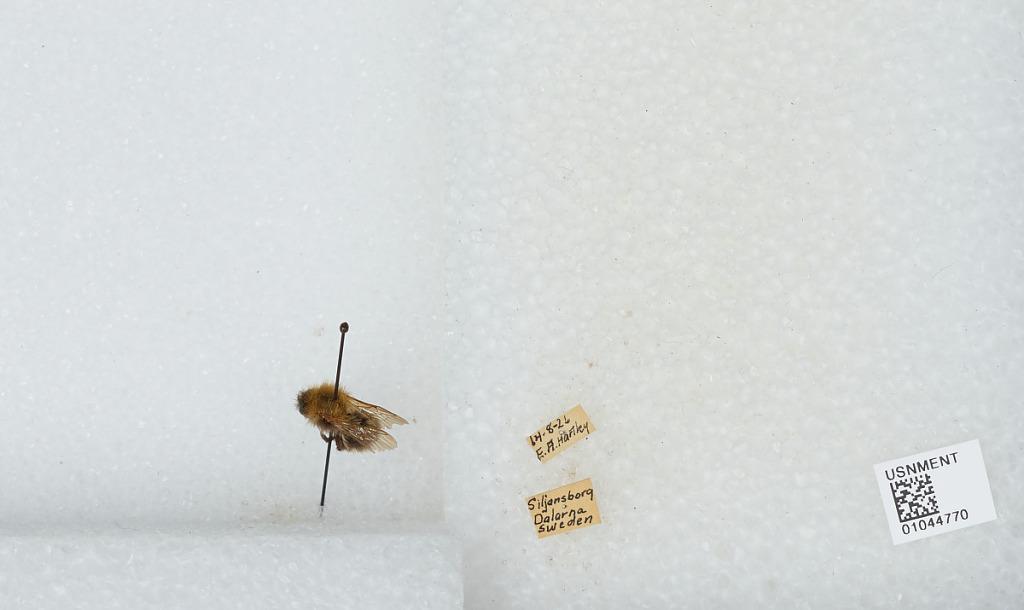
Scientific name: Bombus sp.
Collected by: E. Hartley
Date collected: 1926-8-14
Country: Sweden
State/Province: Dalarna
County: Mora
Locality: Siljansfors
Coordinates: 60.883, 14.3744